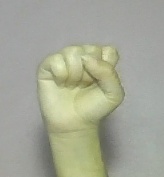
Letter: saad